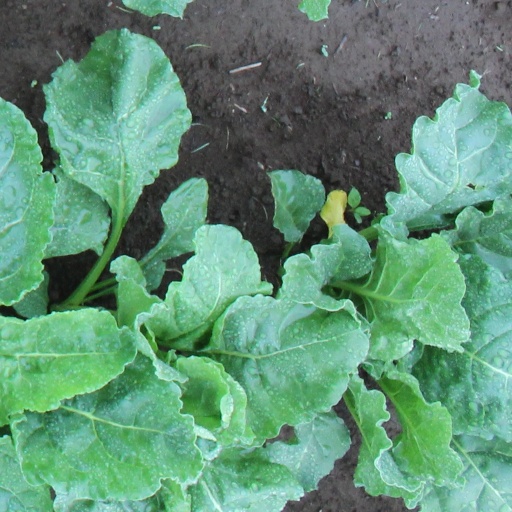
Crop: sugar beet